Hendrik Marsman

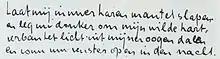
Autograph of the poem "Invocatio"

Marsman studied law and practised in Utrecht, but after 1933 he travelled in Europe and devoted himself to literature. Under the influence of the German Expressionists, Marsman made his literary debut about 1920 with rhythmic free verse, which attracted notice for its aggressive independence.